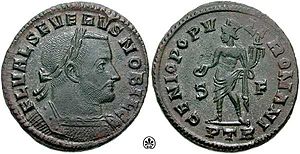
Valerius Severus
Valerius Severus
Valerius Severus var romersk kejser 306-307.